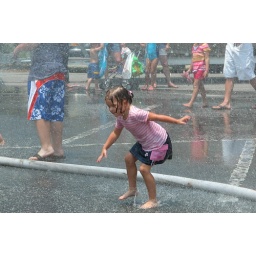
This little girl was really enjoying the sprinkler system the firemen set up in the street for the kids.